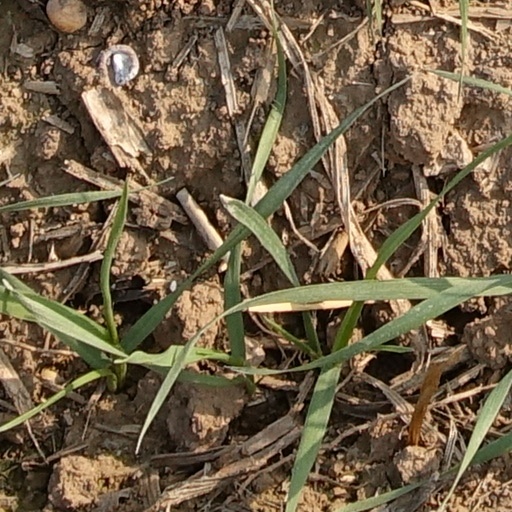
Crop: wheat